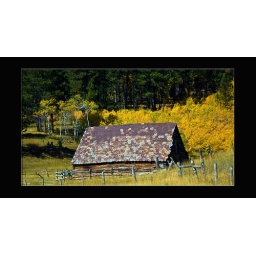
old barn in the black hills.jpg